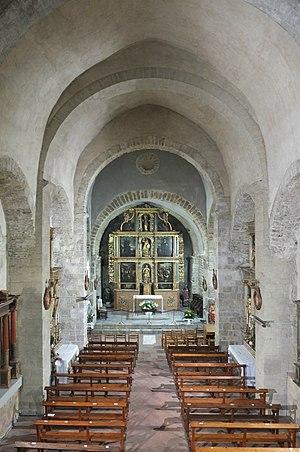
L’abbaye de Saint-Génis-des-Fontaines est un ancien monastère bénédictin situé dans le centre du village de Saint-Génis-des-Fontaines dans le département français des Pyrénées-Orientales et la région Occitanie.